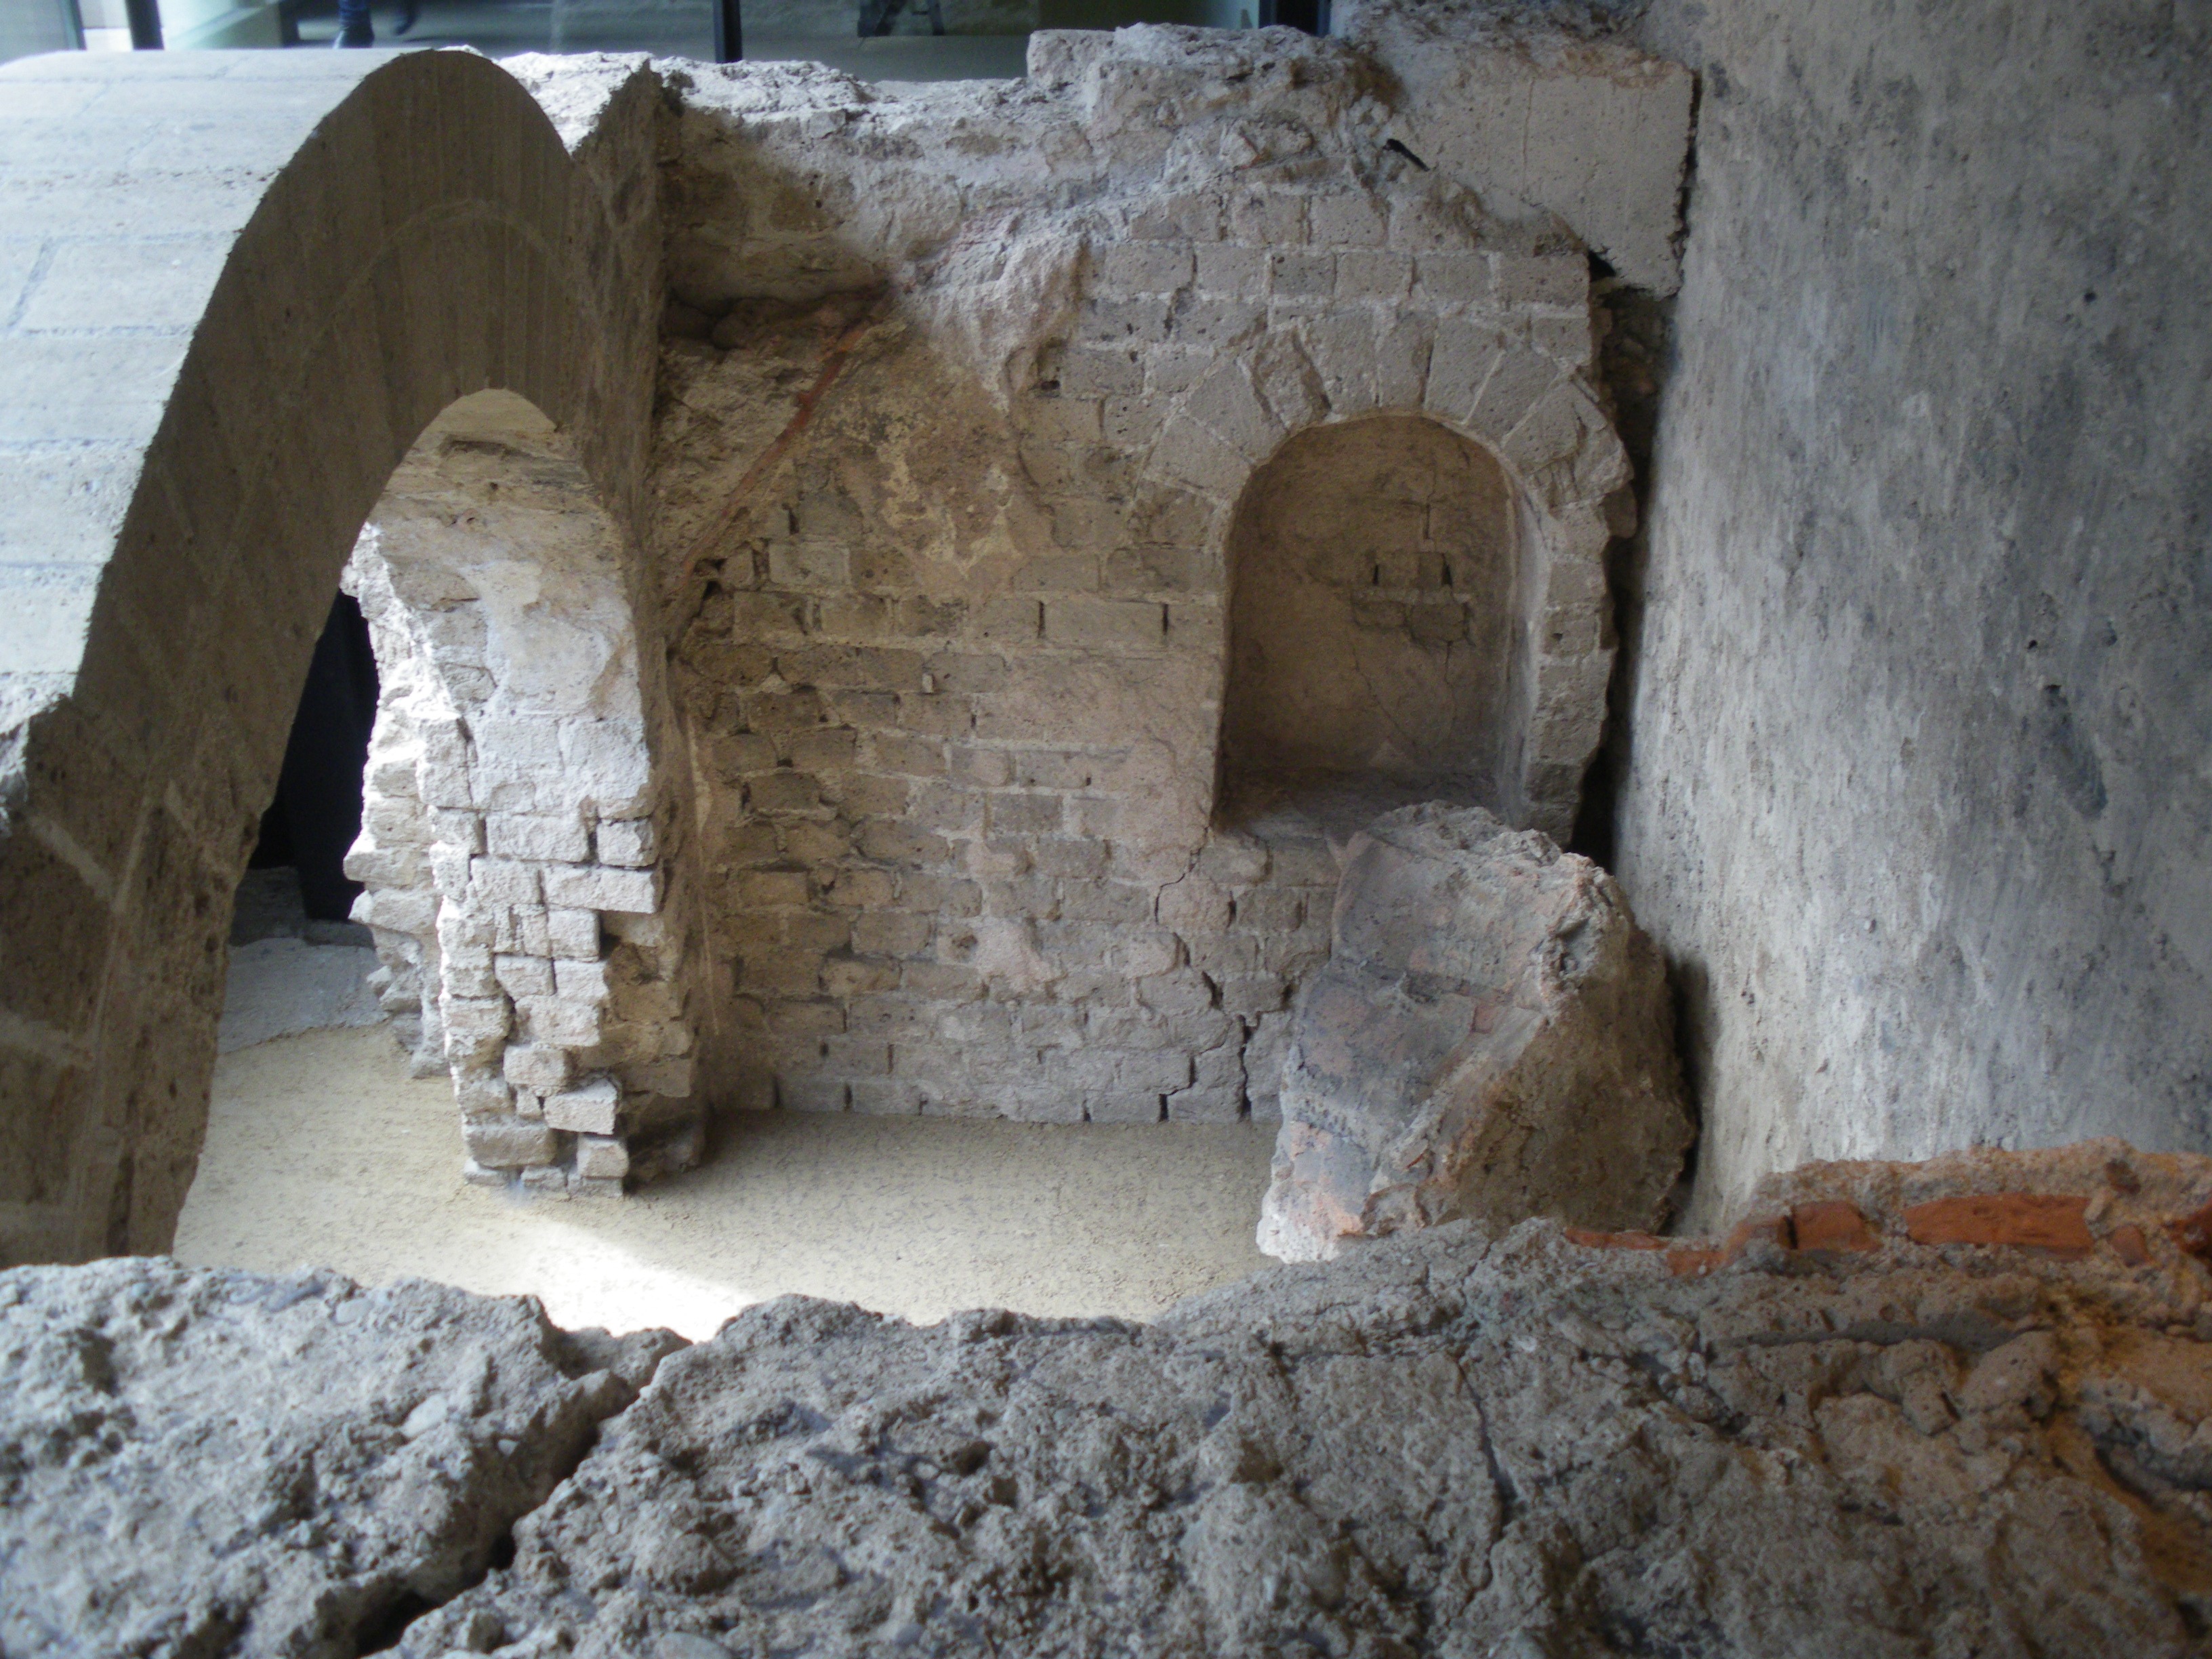
rock, wall, formation, arch, fortification, geology, temple, ruins, foundation, cologne, history, excavation, sand stone, cologne cathedral, cliff dwelling, ancient history